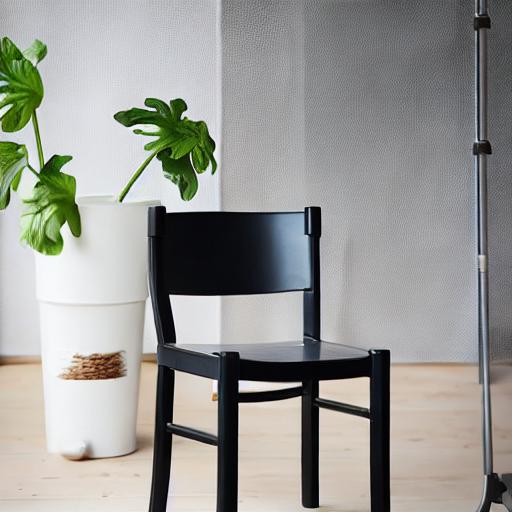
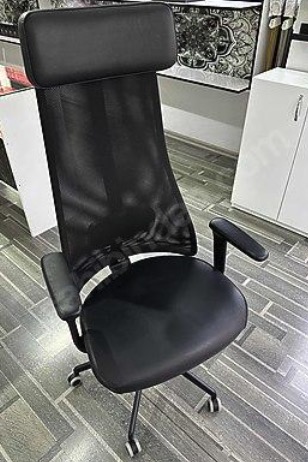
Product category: items_chair
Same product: no